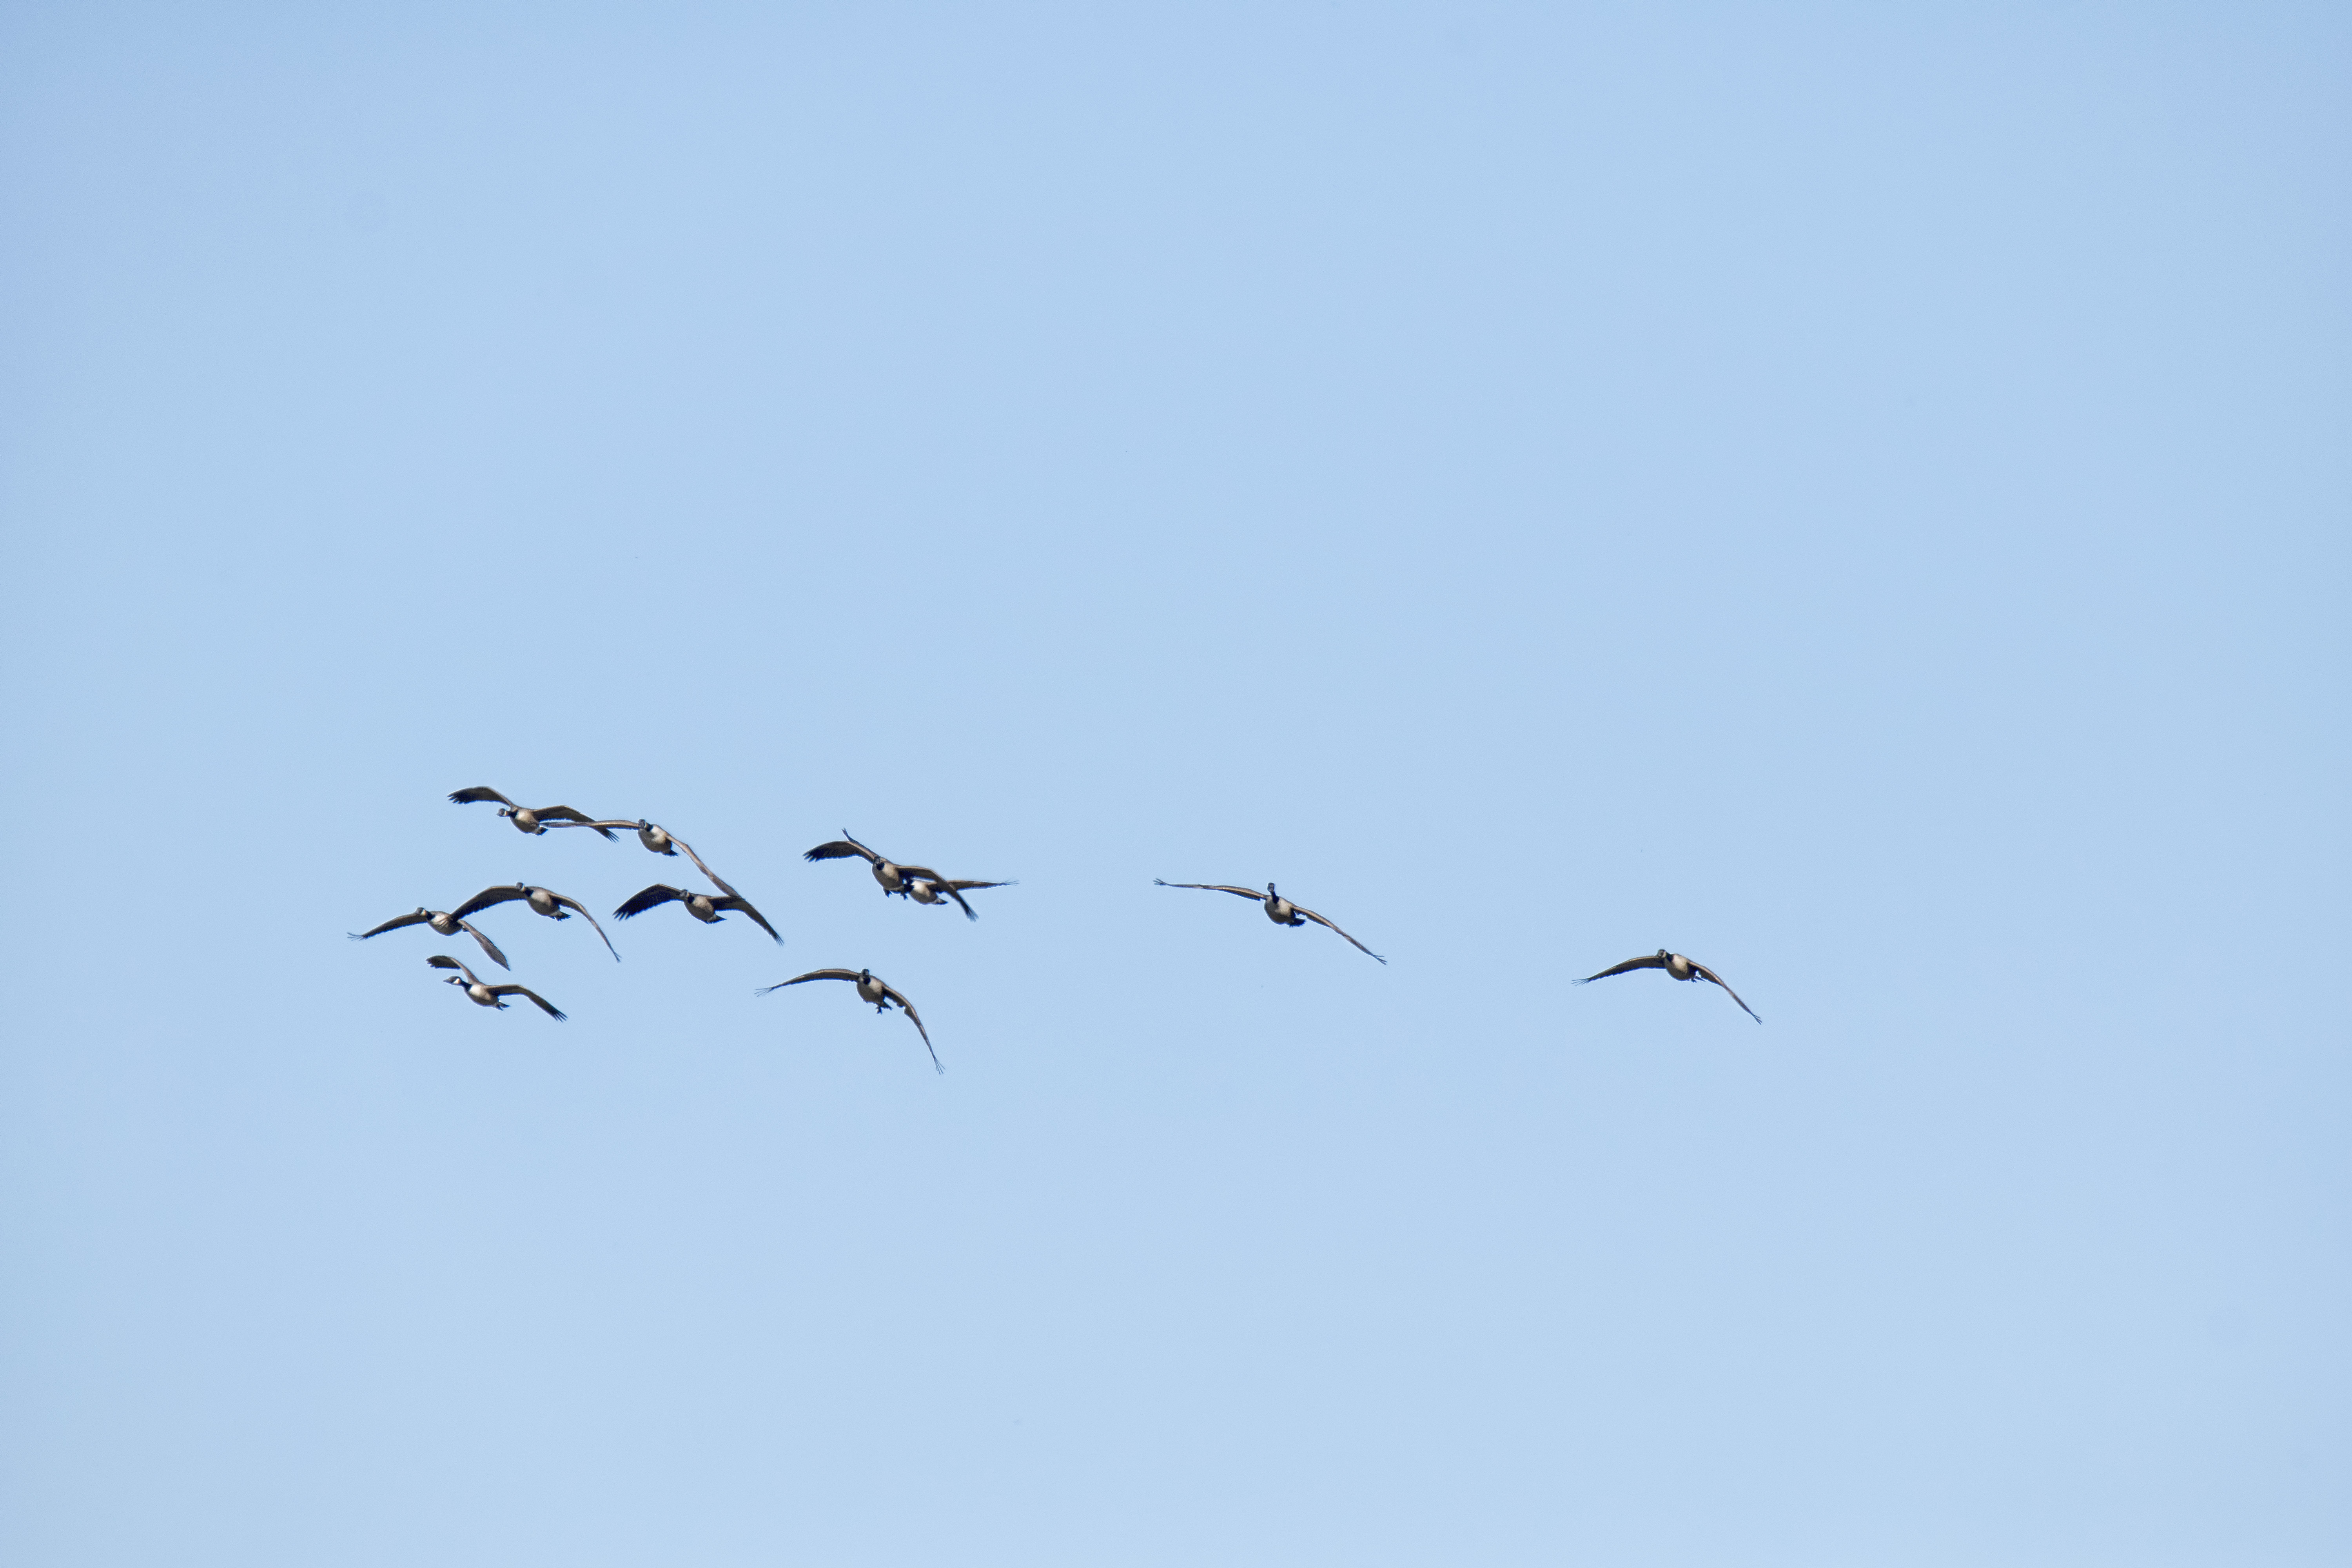
bird, wing, sky, flock, flight, canada, goose, crane, quebec, du, sherbrooke, oiseau, bernache, bird migration, animal migration, crane like bird